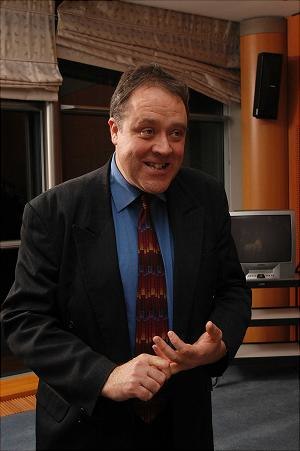
Richard Howitt
Richard Howitt
Richard Howitt
Richard Howitt er siden 1994 britisk medlem af Europa-Parlamentet, valgt for Labour Party.